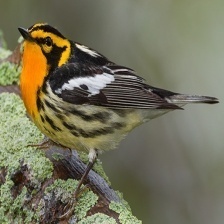
Species: BLACKBURNIAM WARBLER
Scientific name: SETOPHAGA FUSCA